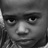
Emotion: neutral